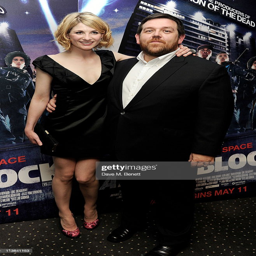
actors attend the premiere of horror film .